Ship's wheel

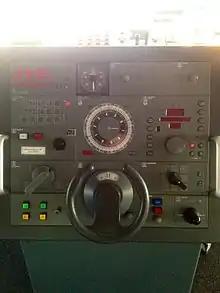

A ship's wheel is composed of eight cylindrical wooden spokes (though sometimes as few as six or as many as ten or twelve depending on the wheel's size and how much force is needed to turn it.) shaped like balusters and all joined at a central wooden hub or "nave" (sometimes covered with a brass "nave plate") which houses the axle. The square hole at the centre of the hub through which the axle runs is called the "drive square" and was often lined with a brass plate (and therefore called a "brass boss", though this term was used more often to refer to a brass hub and nave plate) which was frequently etched with the name of the wheel's manufacturer. The outer rim is composed of sections each made up of stacks of three "felloes", the "facing felloe", the "middle felloe", and the "after felloe". Because each group of three felloes at one time made up a quarter of the distance around the rim, the entire outer wooden wheel was sometimes called the "quadrant". Each spoke runs through the middle felloe, creating a series of handles beyond the wheel's rim. One of these handles/spokes was frequently provided with extra grooves at its tip which could be felt by a helmsman steering in the dark and used by him to determine the exact position of the rudder—this is the "king spoke", and when it pointed straight upward the rudder was believed to be dead straight to the hull. The completed ship's wheel and associated axle and pedestals might even be taller than the person using it. The wood used in construction of this type of wheel was most often either teak or mahogany, both of which are very durable tropical hardwoods capable of surviving the effects of salt water spray and regular use without significant decomposition. Modern design—particularly on smaller vessels—can deviate from the template.